Tabuk Province

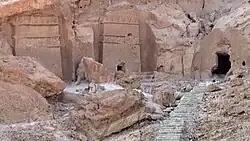
Ancient temples in what used to be Midian, nowadays the province of Tabuk

The history of Tabuk province dates back to 5,000 years ago. The province is identified with the land of Midian. The province is traversed by the Hejaz railway, which was built during the Ottoman Empire under the Sultan Abdul Hamid II and was a focus for attacks during the Arab Revolt of 1916–1918. The province has traditionally been inhabited by the Howeitat tribe.